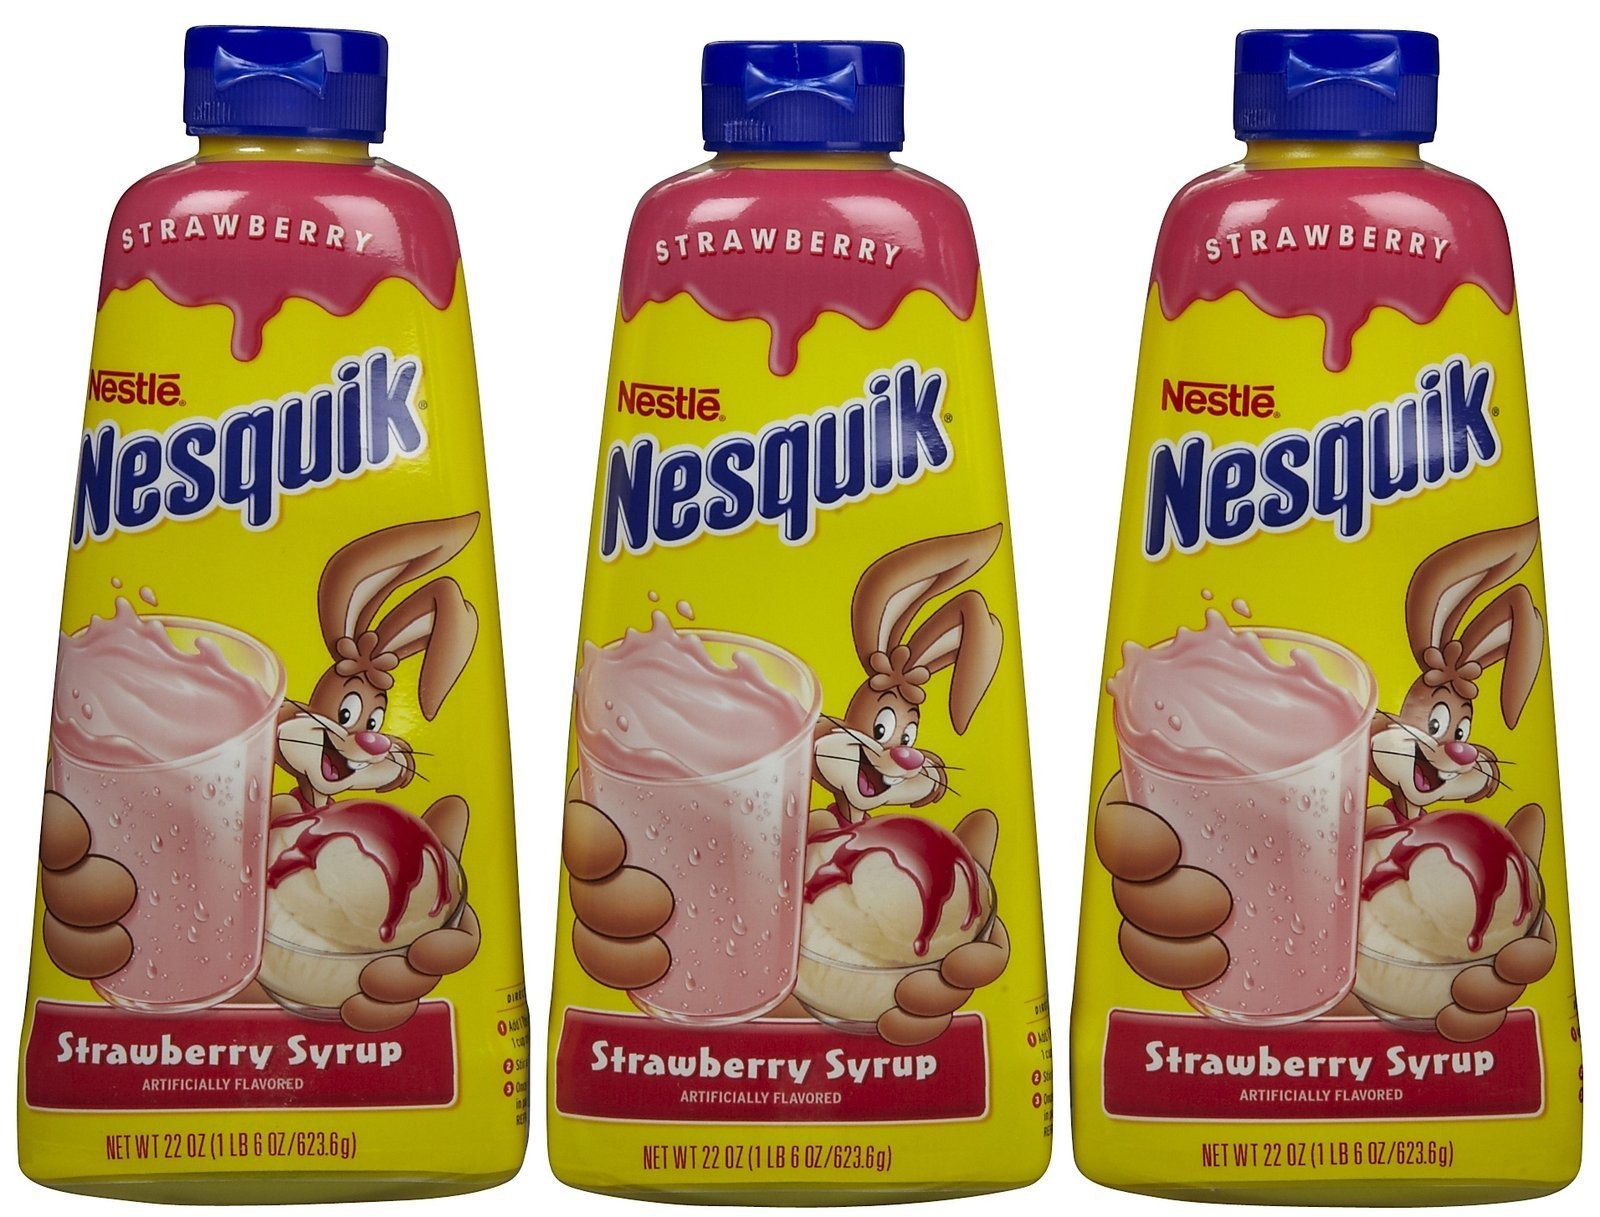
Item Name: Nesquik Syrup - Strawberry - 22 oz - 3 pk
Bullet Point: 22 Oz Bottle (Pack of 3)
Value: 66.0
Unit: Ounce

Price: 3.54